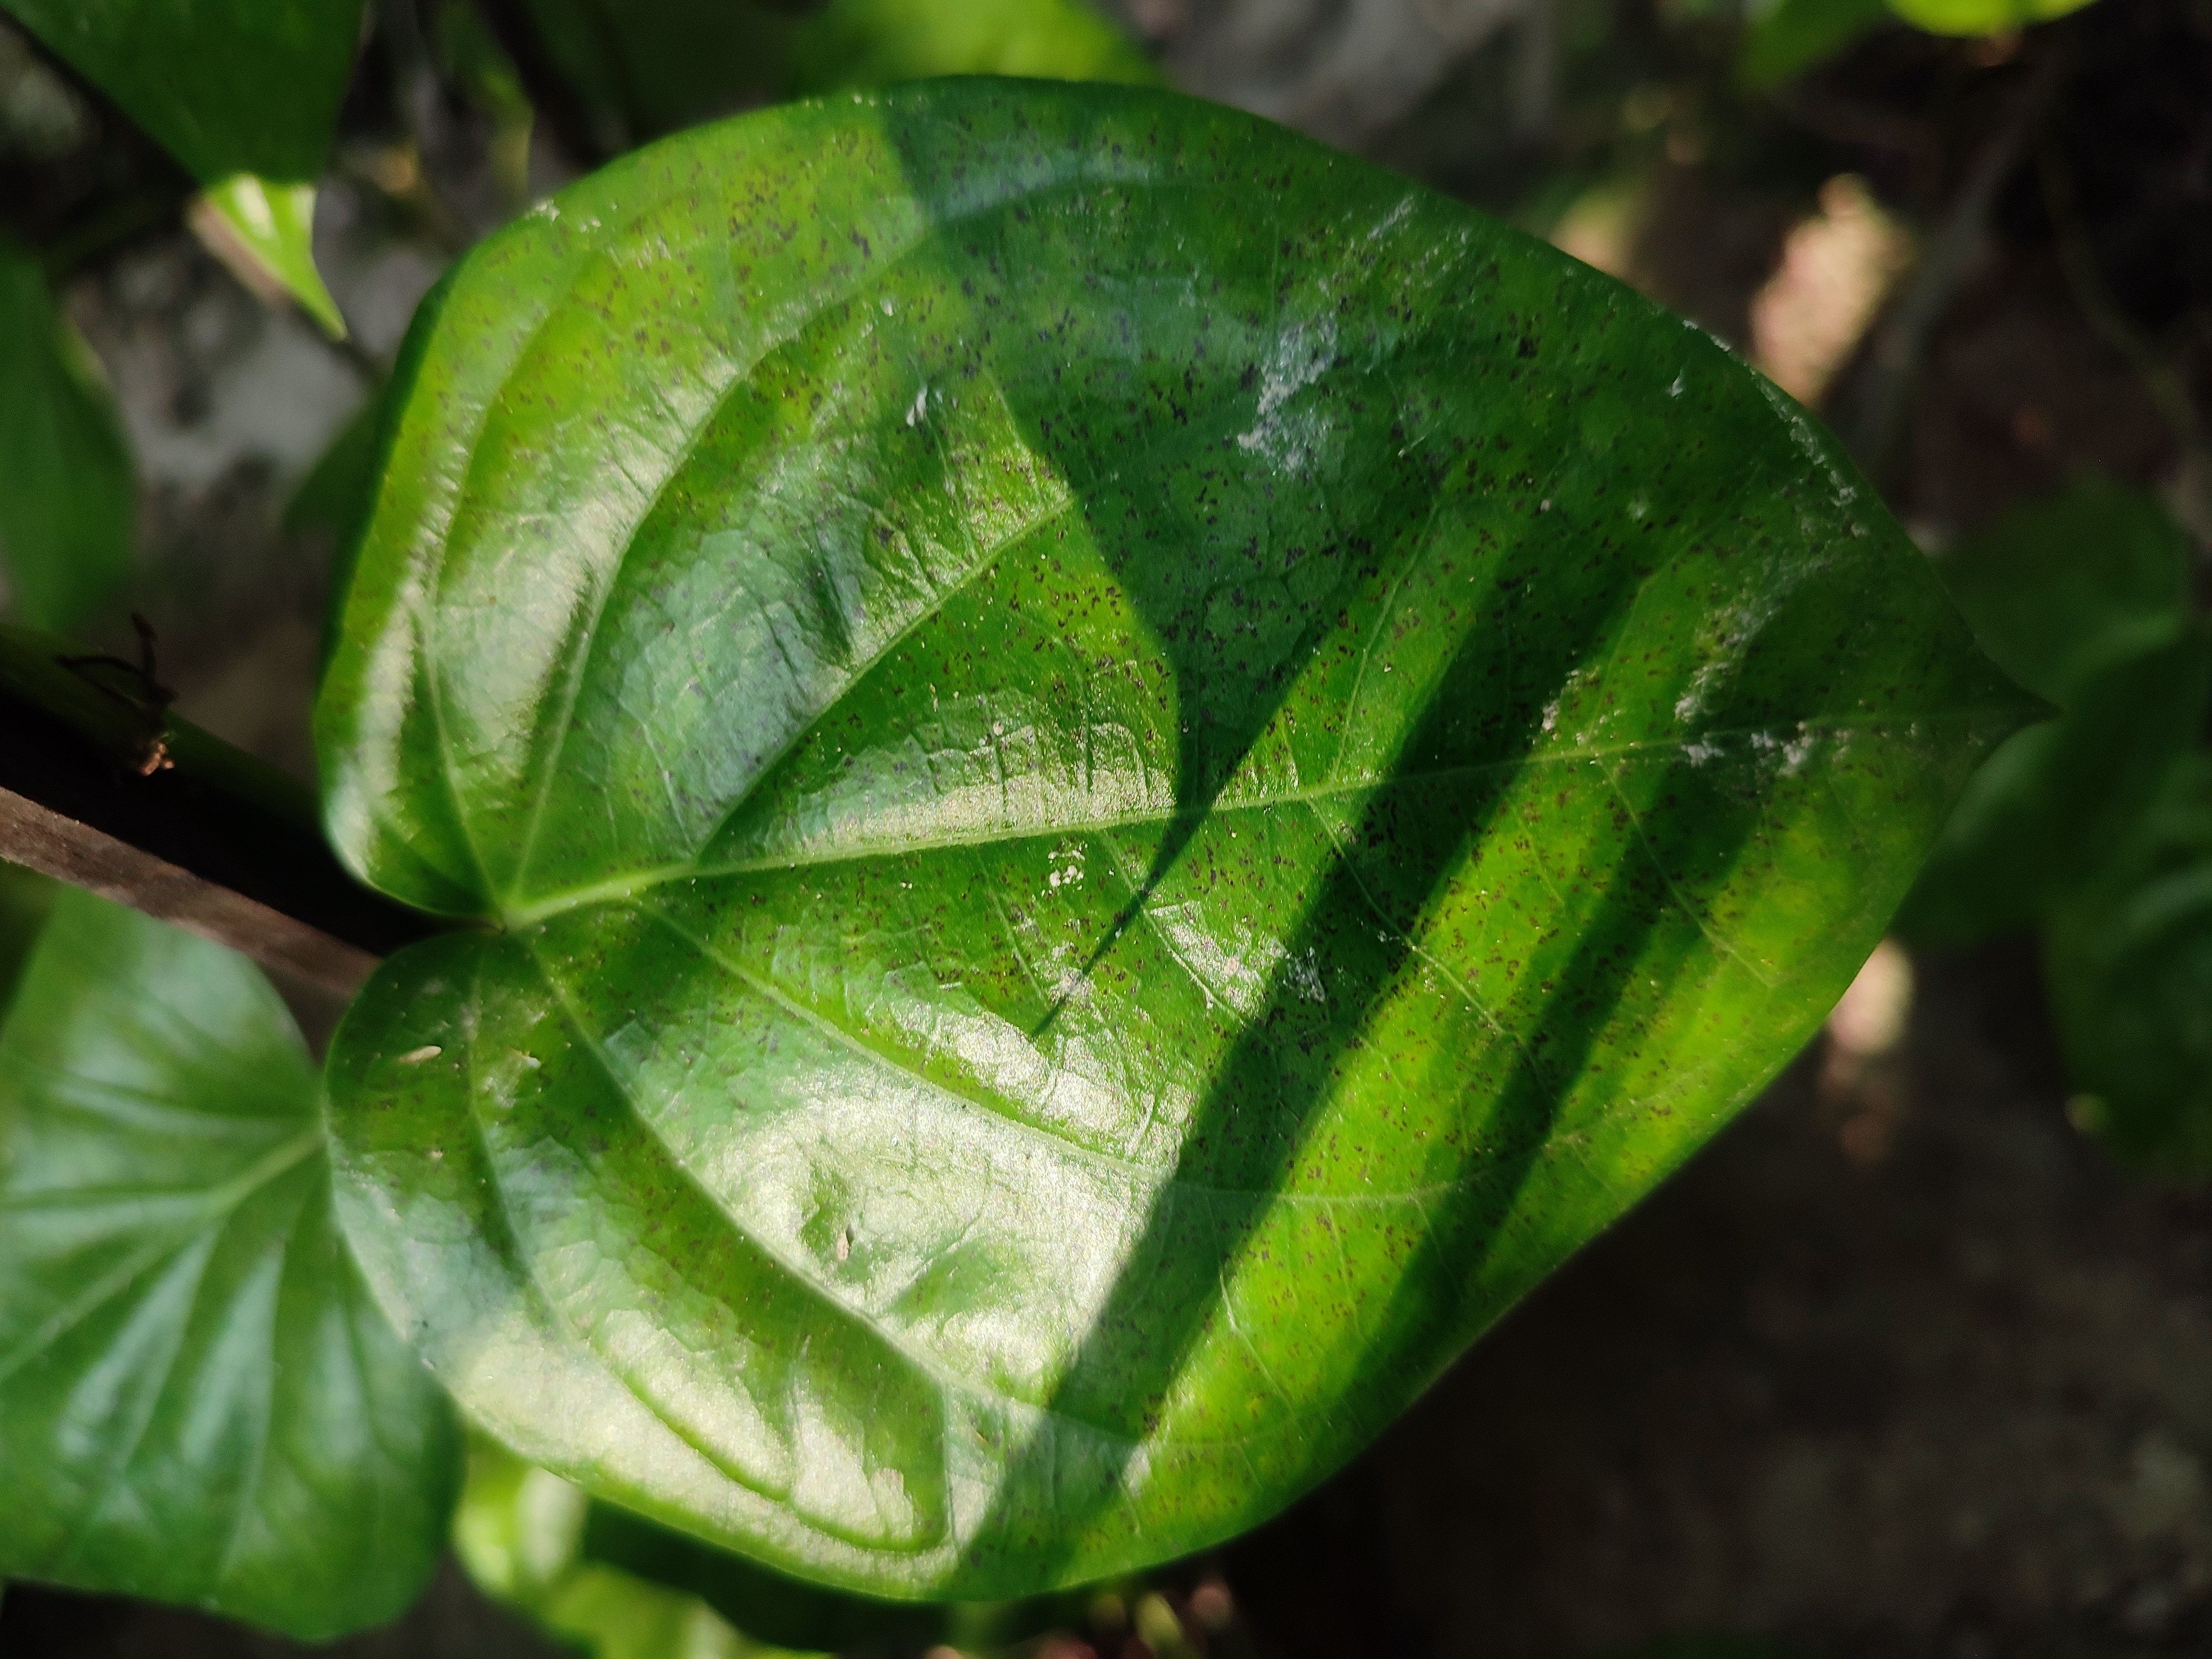
Label: Healthy_Leaf